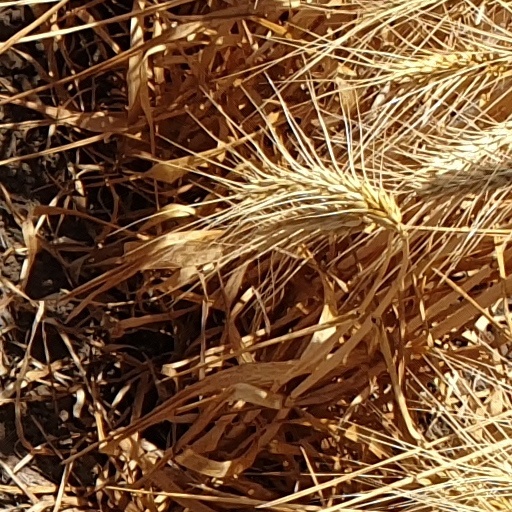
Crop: wheat